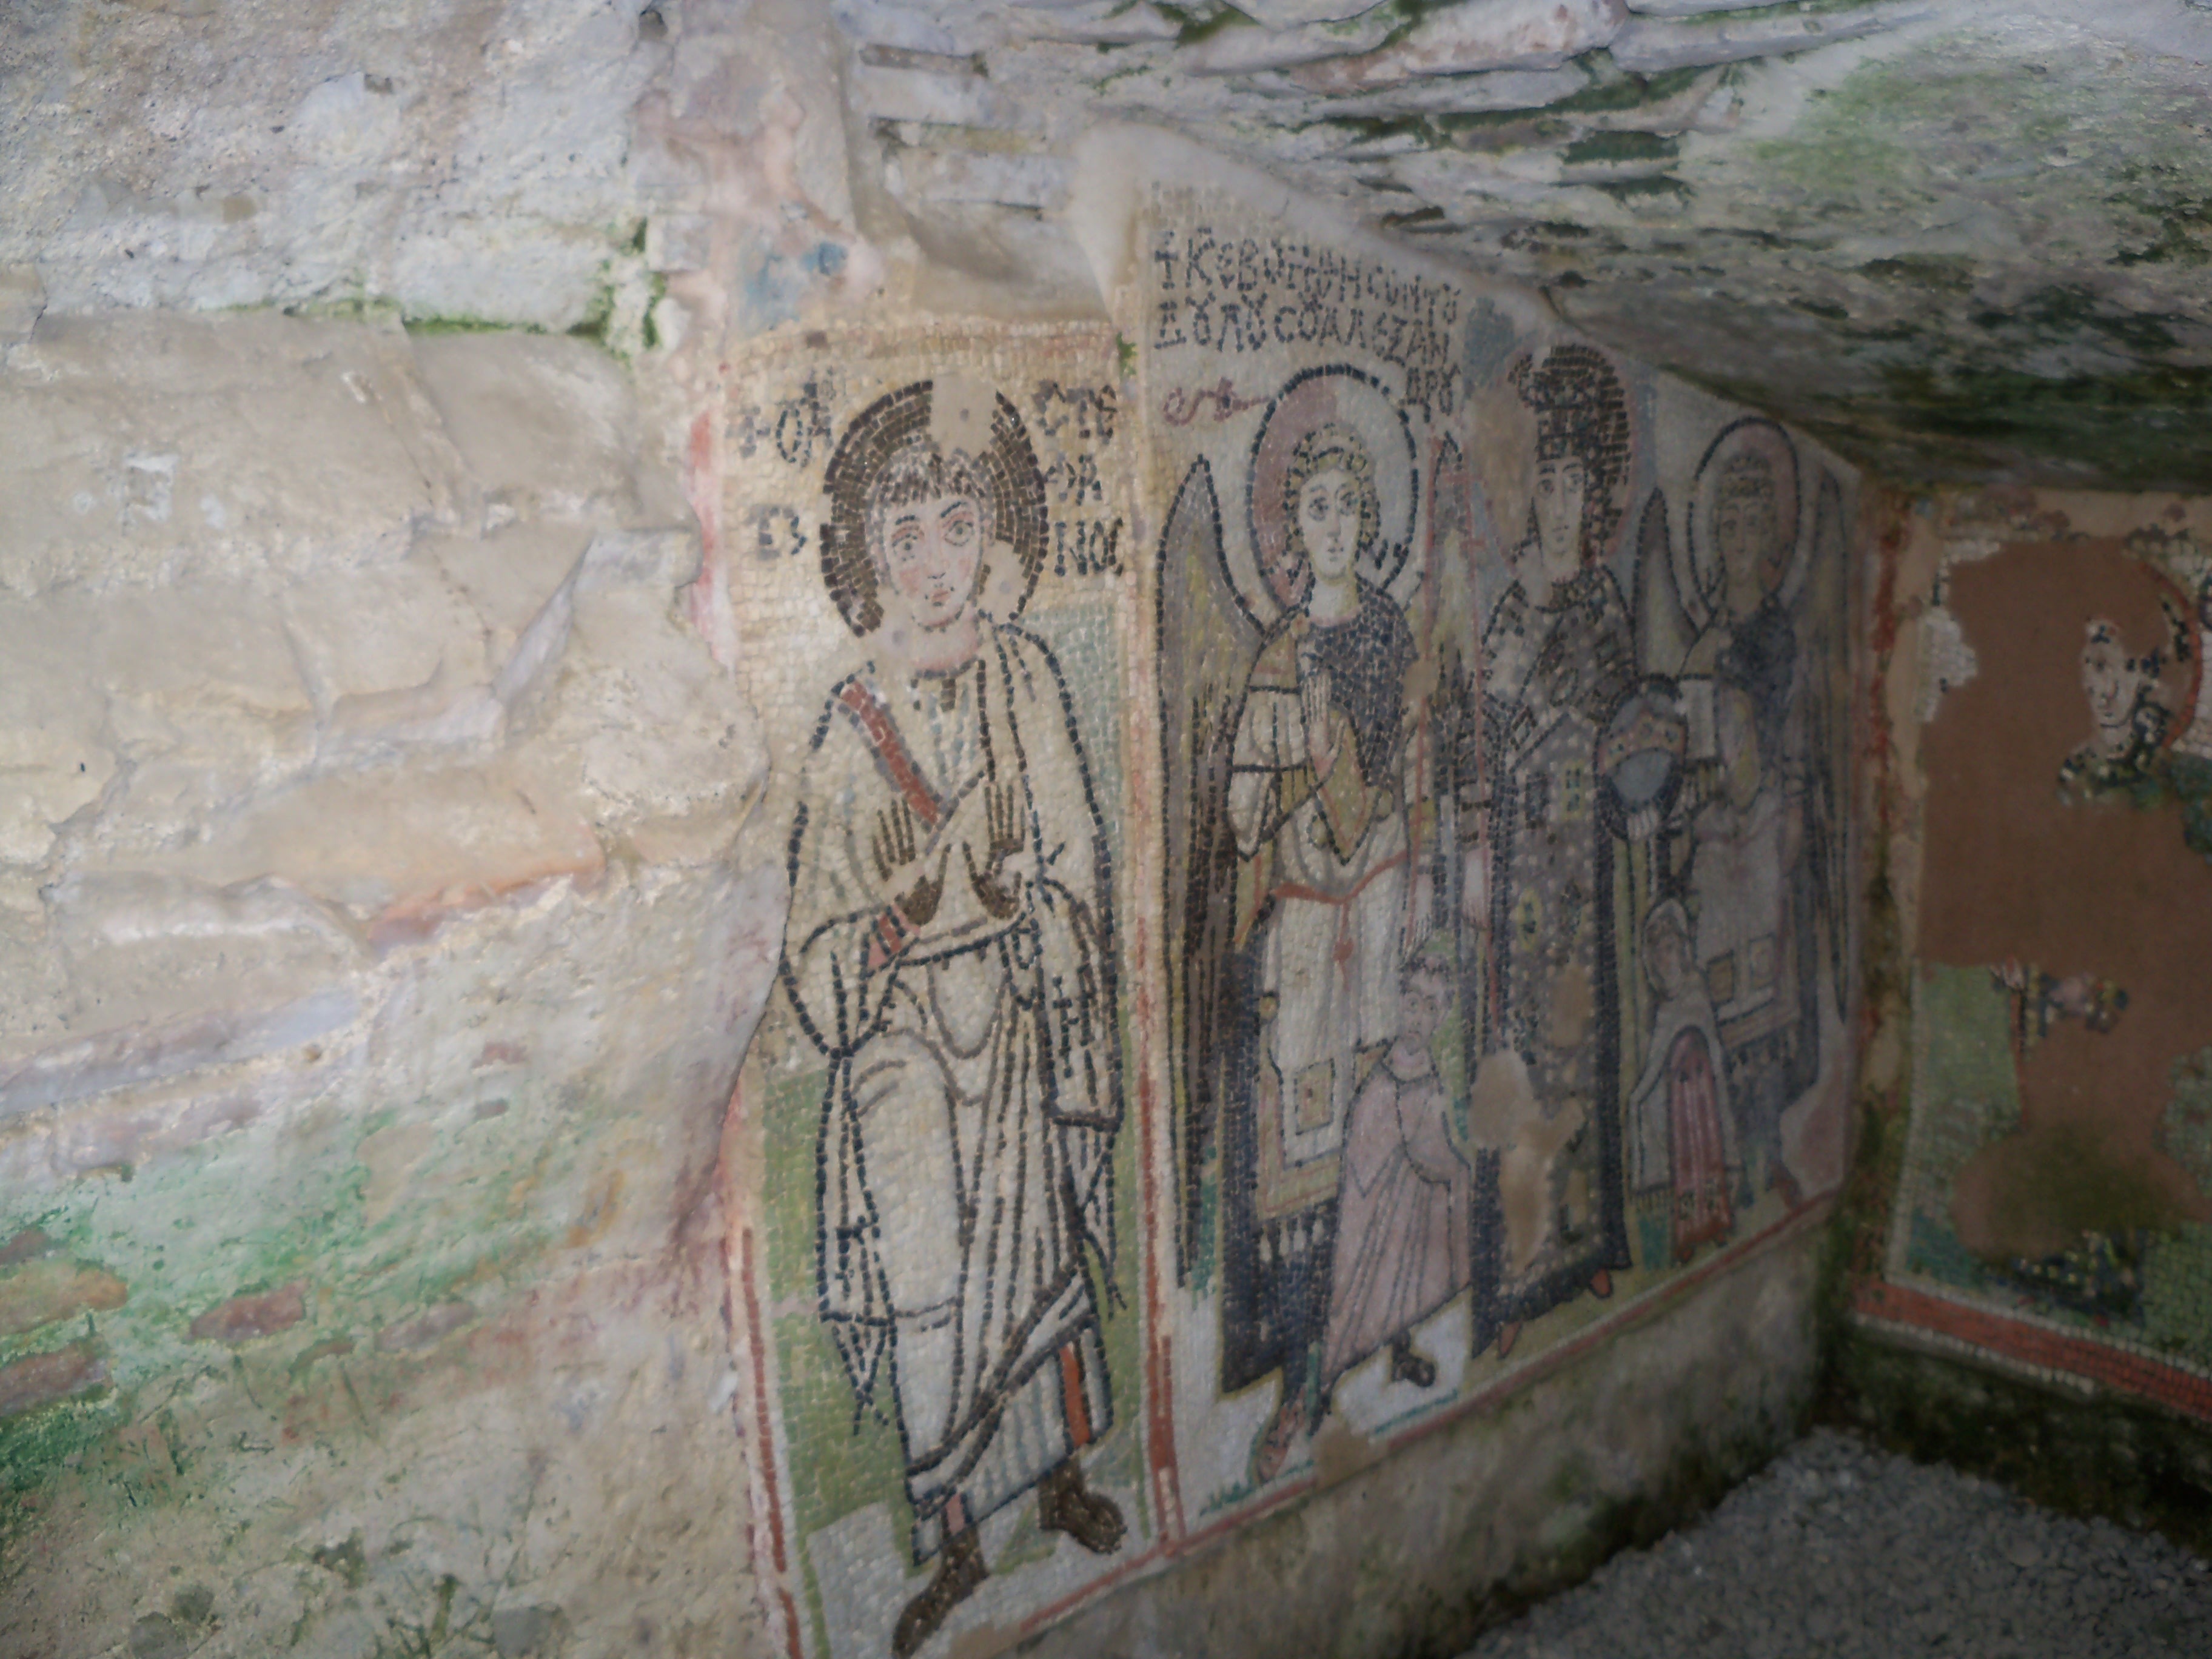
antique, wall, church, art, infrastructure, mosaic, mural, christianity, amphitheater, albania, durres, ancient history, color tile